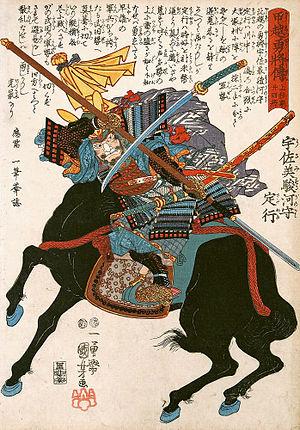
Usami Sadamitsu aussi connu sous le nom Usami Sadayuki est un samouraï de la période Sengoku, au service du clan Uesugi de la province d'Echigo.